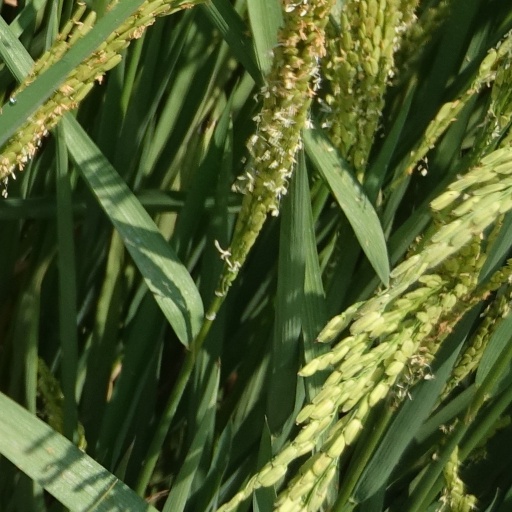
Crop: rice